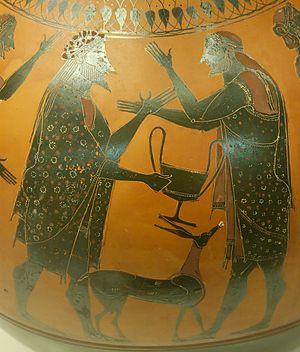
Dionysos et Icarios. Amphore attique à figures noires, vers 540-520 av. J.-C. Provenance